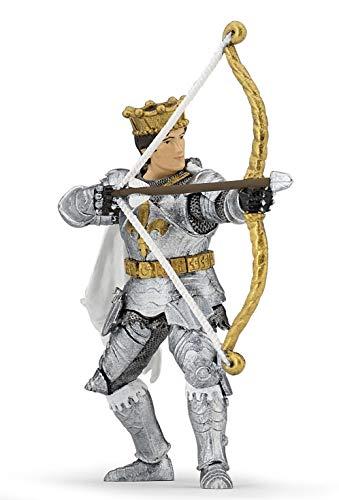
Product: Papo Prince with Bow and Arrow Figure, Multicolor
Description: Great Condition.
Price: $11.90
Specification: ProductDimensions:3.9x1.6x4.3inches|ItemWeight:1.12ounces|ShippingWeight:1.28ounces(Viewshippingratesandpolicies)|DomesticShipping:ItemcanbeshippedwithinU.S.|InternationalShipping:ThisitemcanbeshippedtoselectcountriesoutsideoftheU.S.LearnMore|ASIN:B01B6B9ARK|Itemmodelnumber:39796|Manufacturerrecommendedage:3yearsandup